Yew Chung International School of Beijing

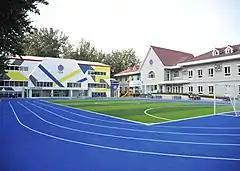
The YCIS Beijing Campus in 2020

Yew Chung International School of Beijing is a private school for children of foreign personnel in Chaoyang, Beijing, China.